Social Security (United States)

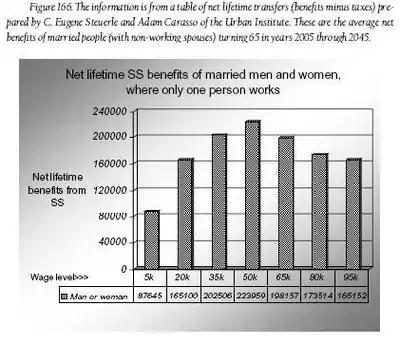
Net lifetime SS benefits of married men and women where only one person works

However, the impact is much greater for the future retiree (in 2045) than for the current retiree (2005). The male earning $95,000 per year and retiring in 2045 is estimated to lose over $200,000 by participating in the Social Security system.